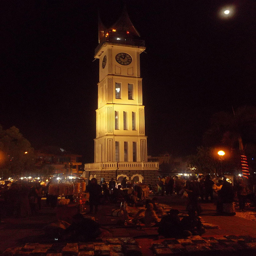
some people and a white clock tower with a black and white clock
A group of people gathered around a clock tower.
A very tall clock tower sitting under a night sky.
Crowd of people standing around well lit clock tower at night.
a large tower with a clock on the face of it